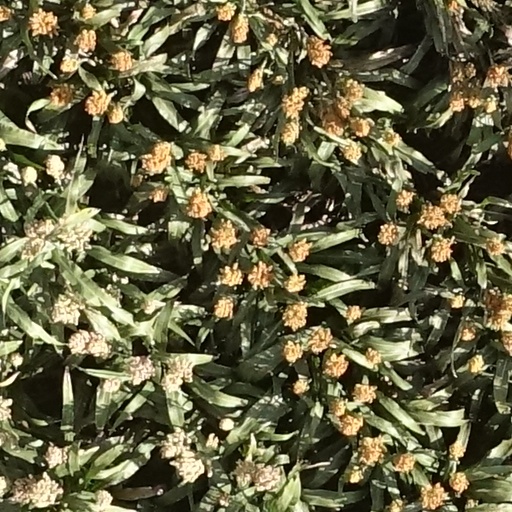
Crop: sorghum